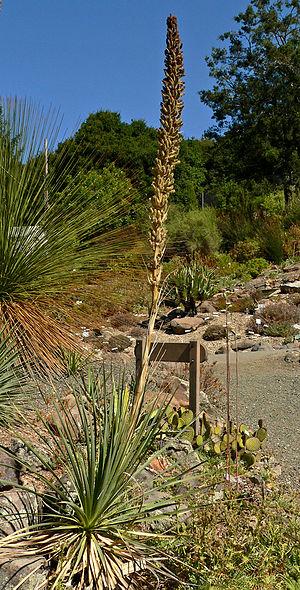
Les Nolinoideae sont l'une des sept sous-familles de monocotylédones de la famille des Asparagaceae, de l'ordre des Asparagales. Le nom de la sous-famille dérive du nom générique du genre Nolina. De nombreuses espèces et variétés de cette sous-famille sont utilisées comme plantes ornementales dans les parcs, les jardins et en intérieur.